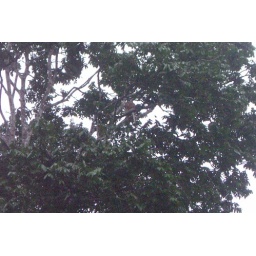
Somewhere a monkey in the tree